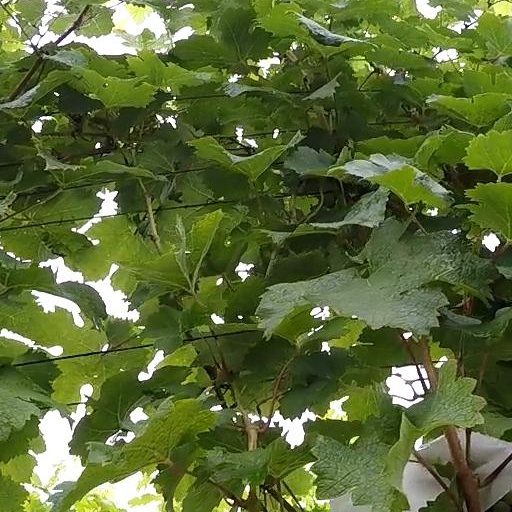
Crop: grape